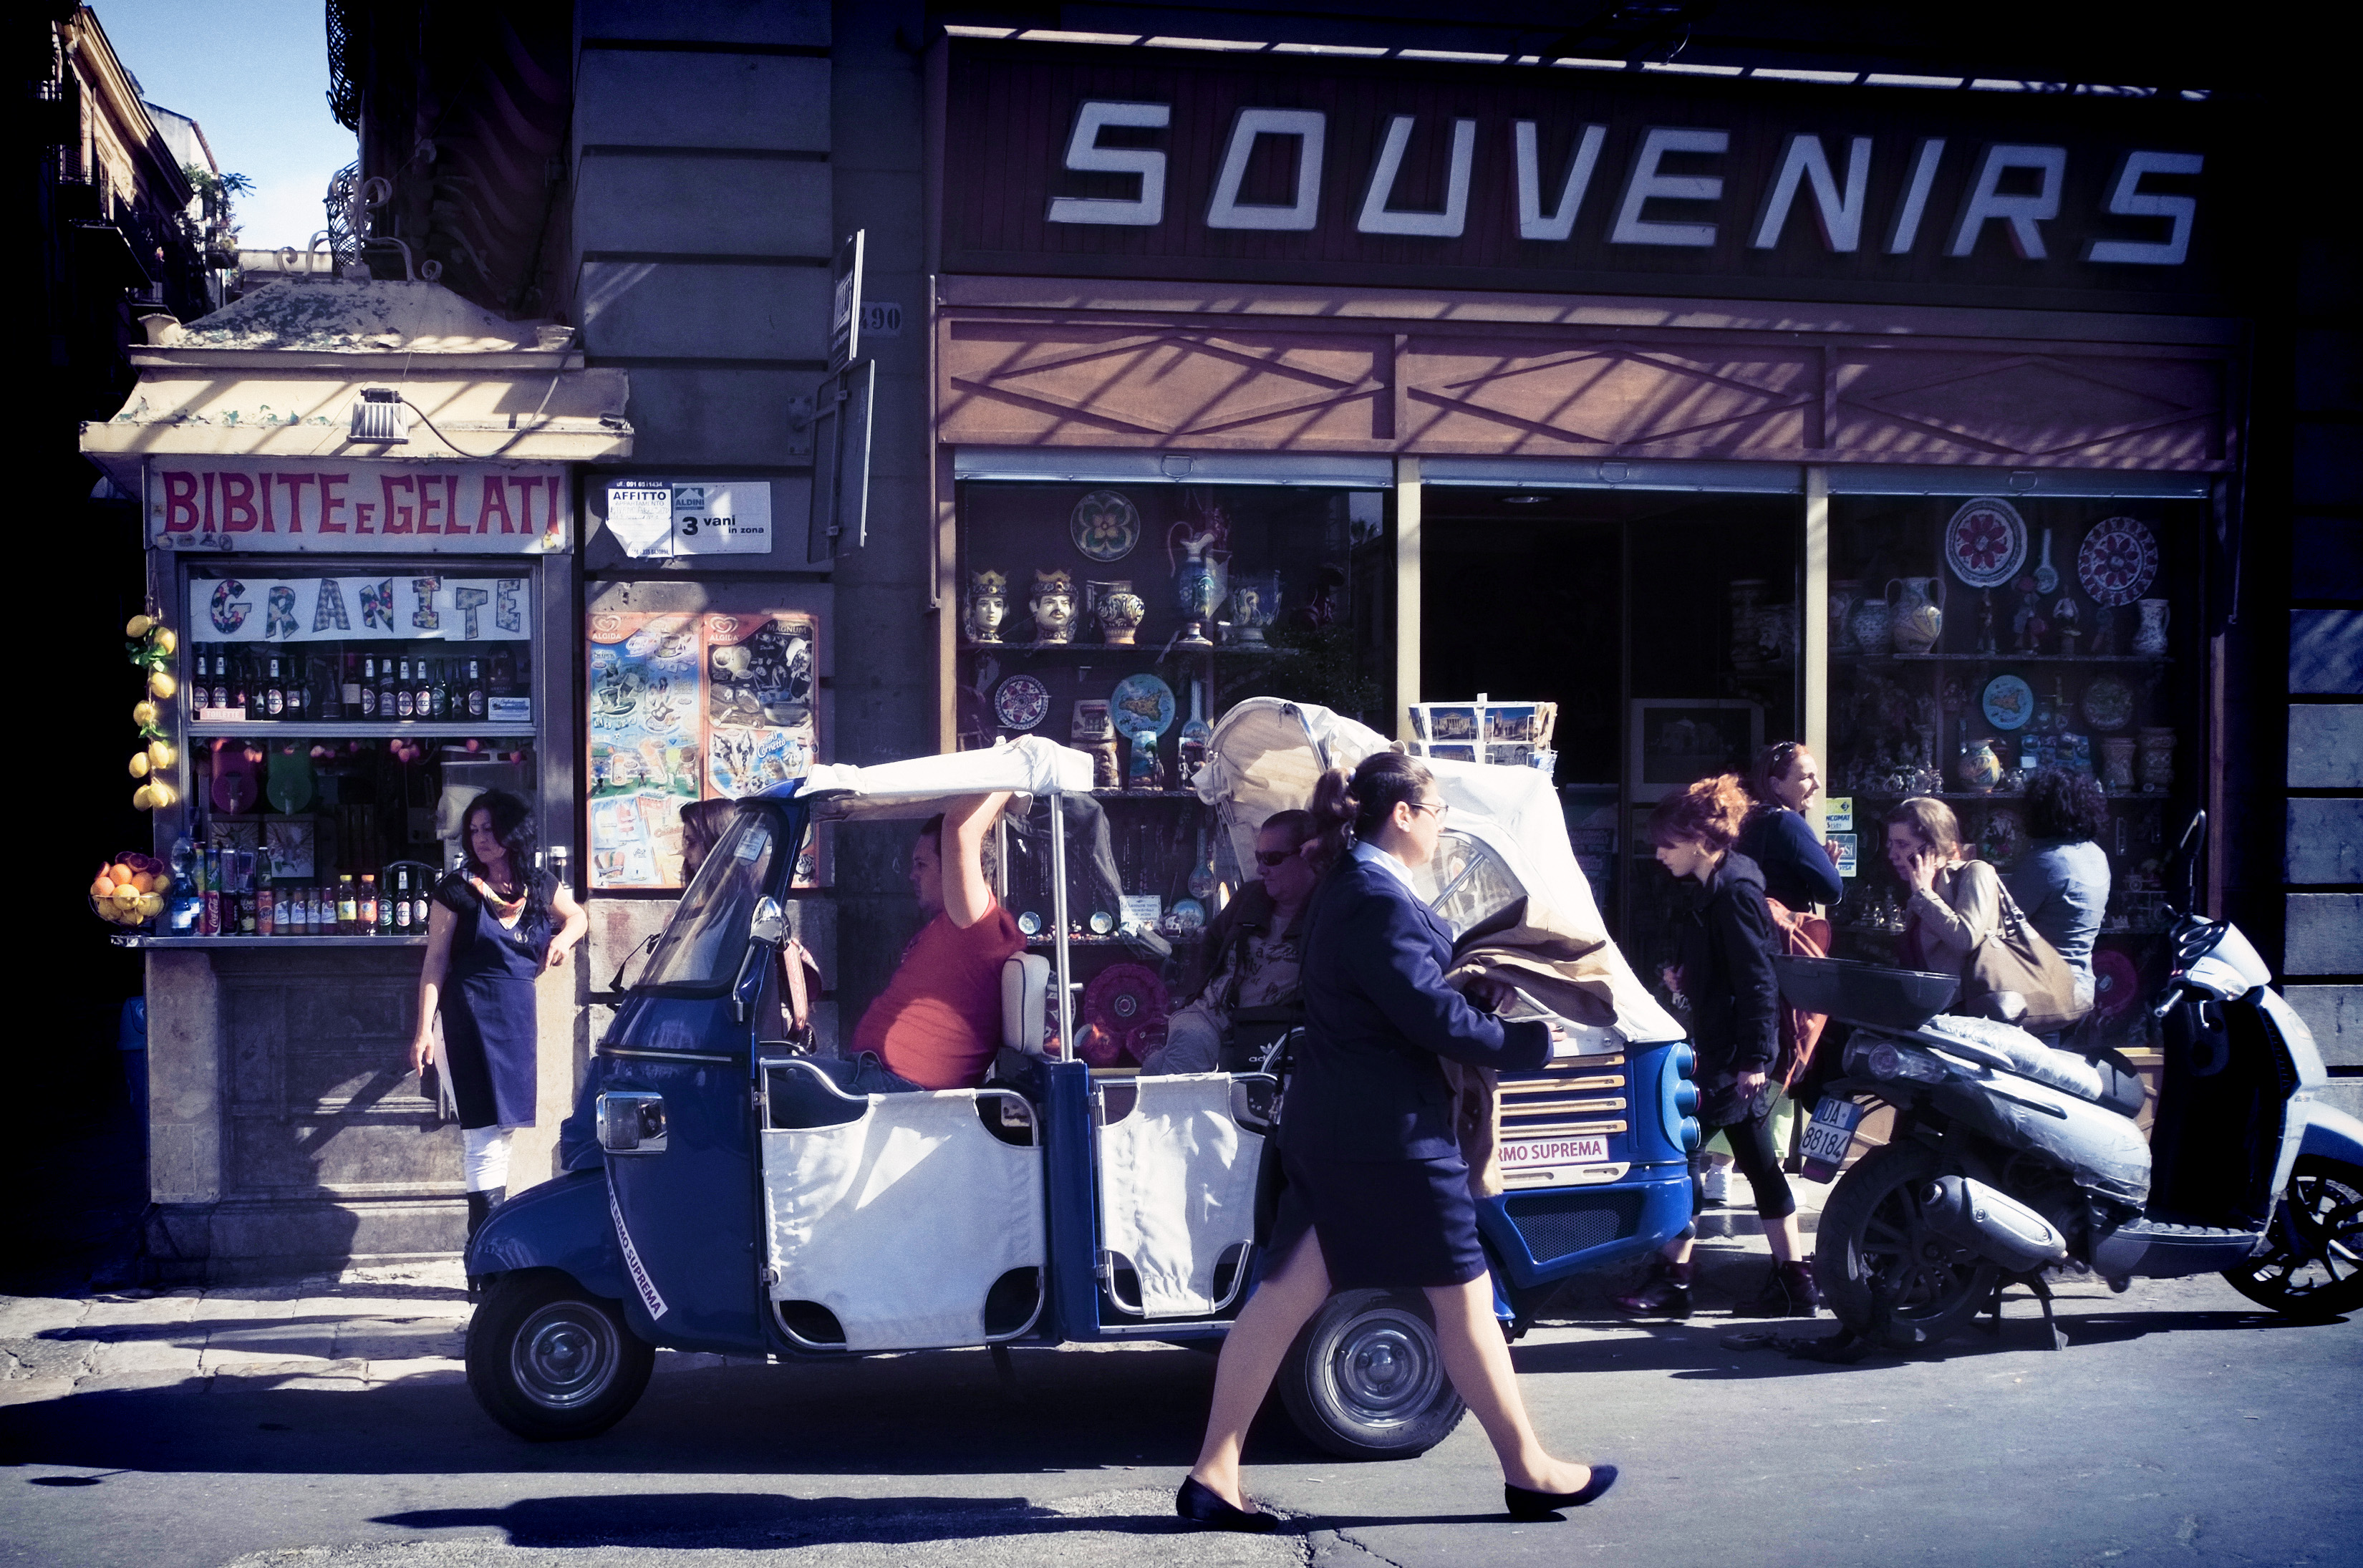
street, vehicle, italy, fuji, sicily, palermo, fujix, fujixe1, e1